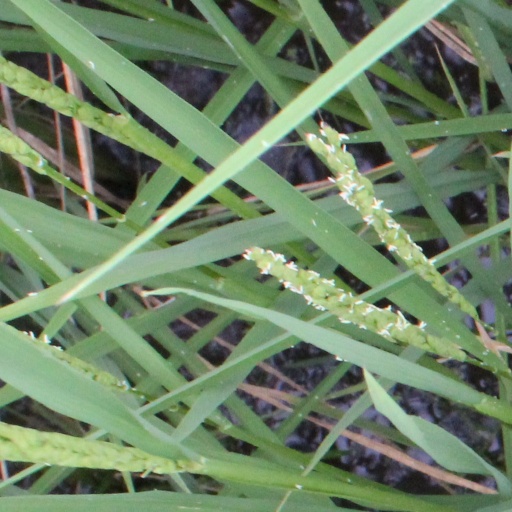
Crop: rice